Popping Stone

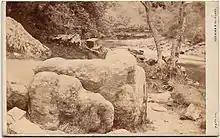
The Popping Stone in 1861

The Popping Stone is a group of three rounded boulders in the Irthing Gorge near the village of Gilsland. It was not always this shape, however, and photographs from before 1870 show a single, much larger stone that must have been drastically altered soon after this date. Nearly all written references to the Popping Stone mention various traditions associated with courtship and marriage proposals, and usually repeat the legend of (Sir) Walter Scott's proposal to Charlotte Carpenter there in 1797. Close to the Popping Stone was an ancient, gnarled Hawthorn tree named the Kissing Bush, but Aln noted in the early 1940s that this had been cut down.